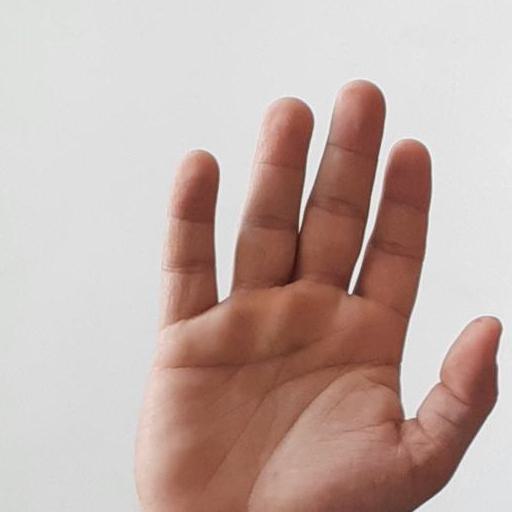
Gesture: palm